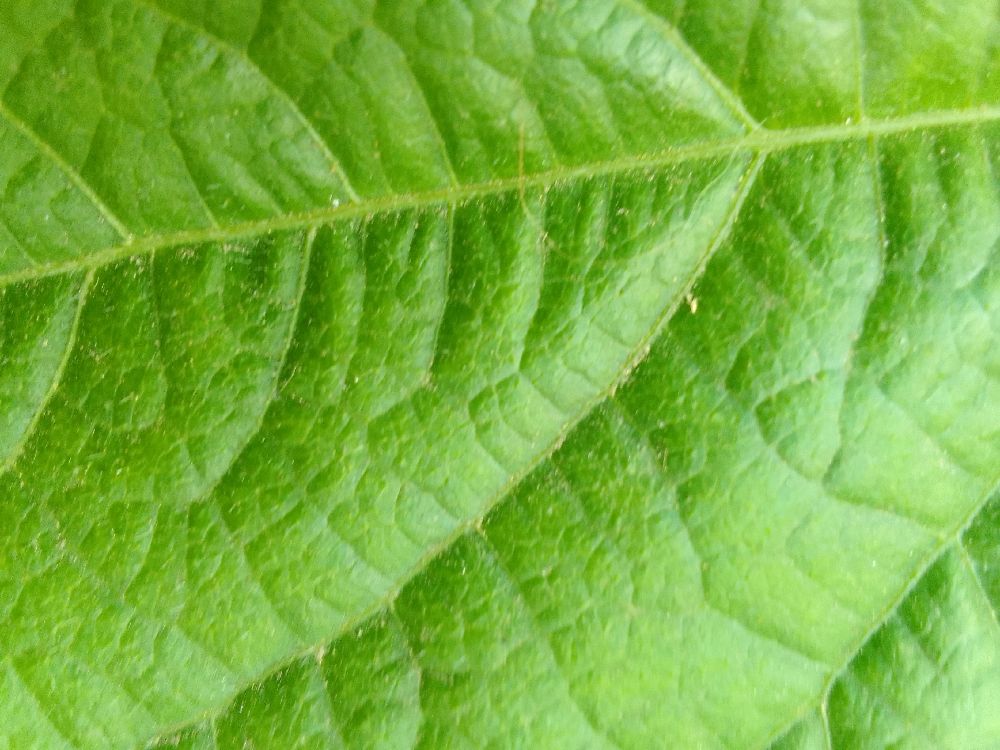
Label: healthy